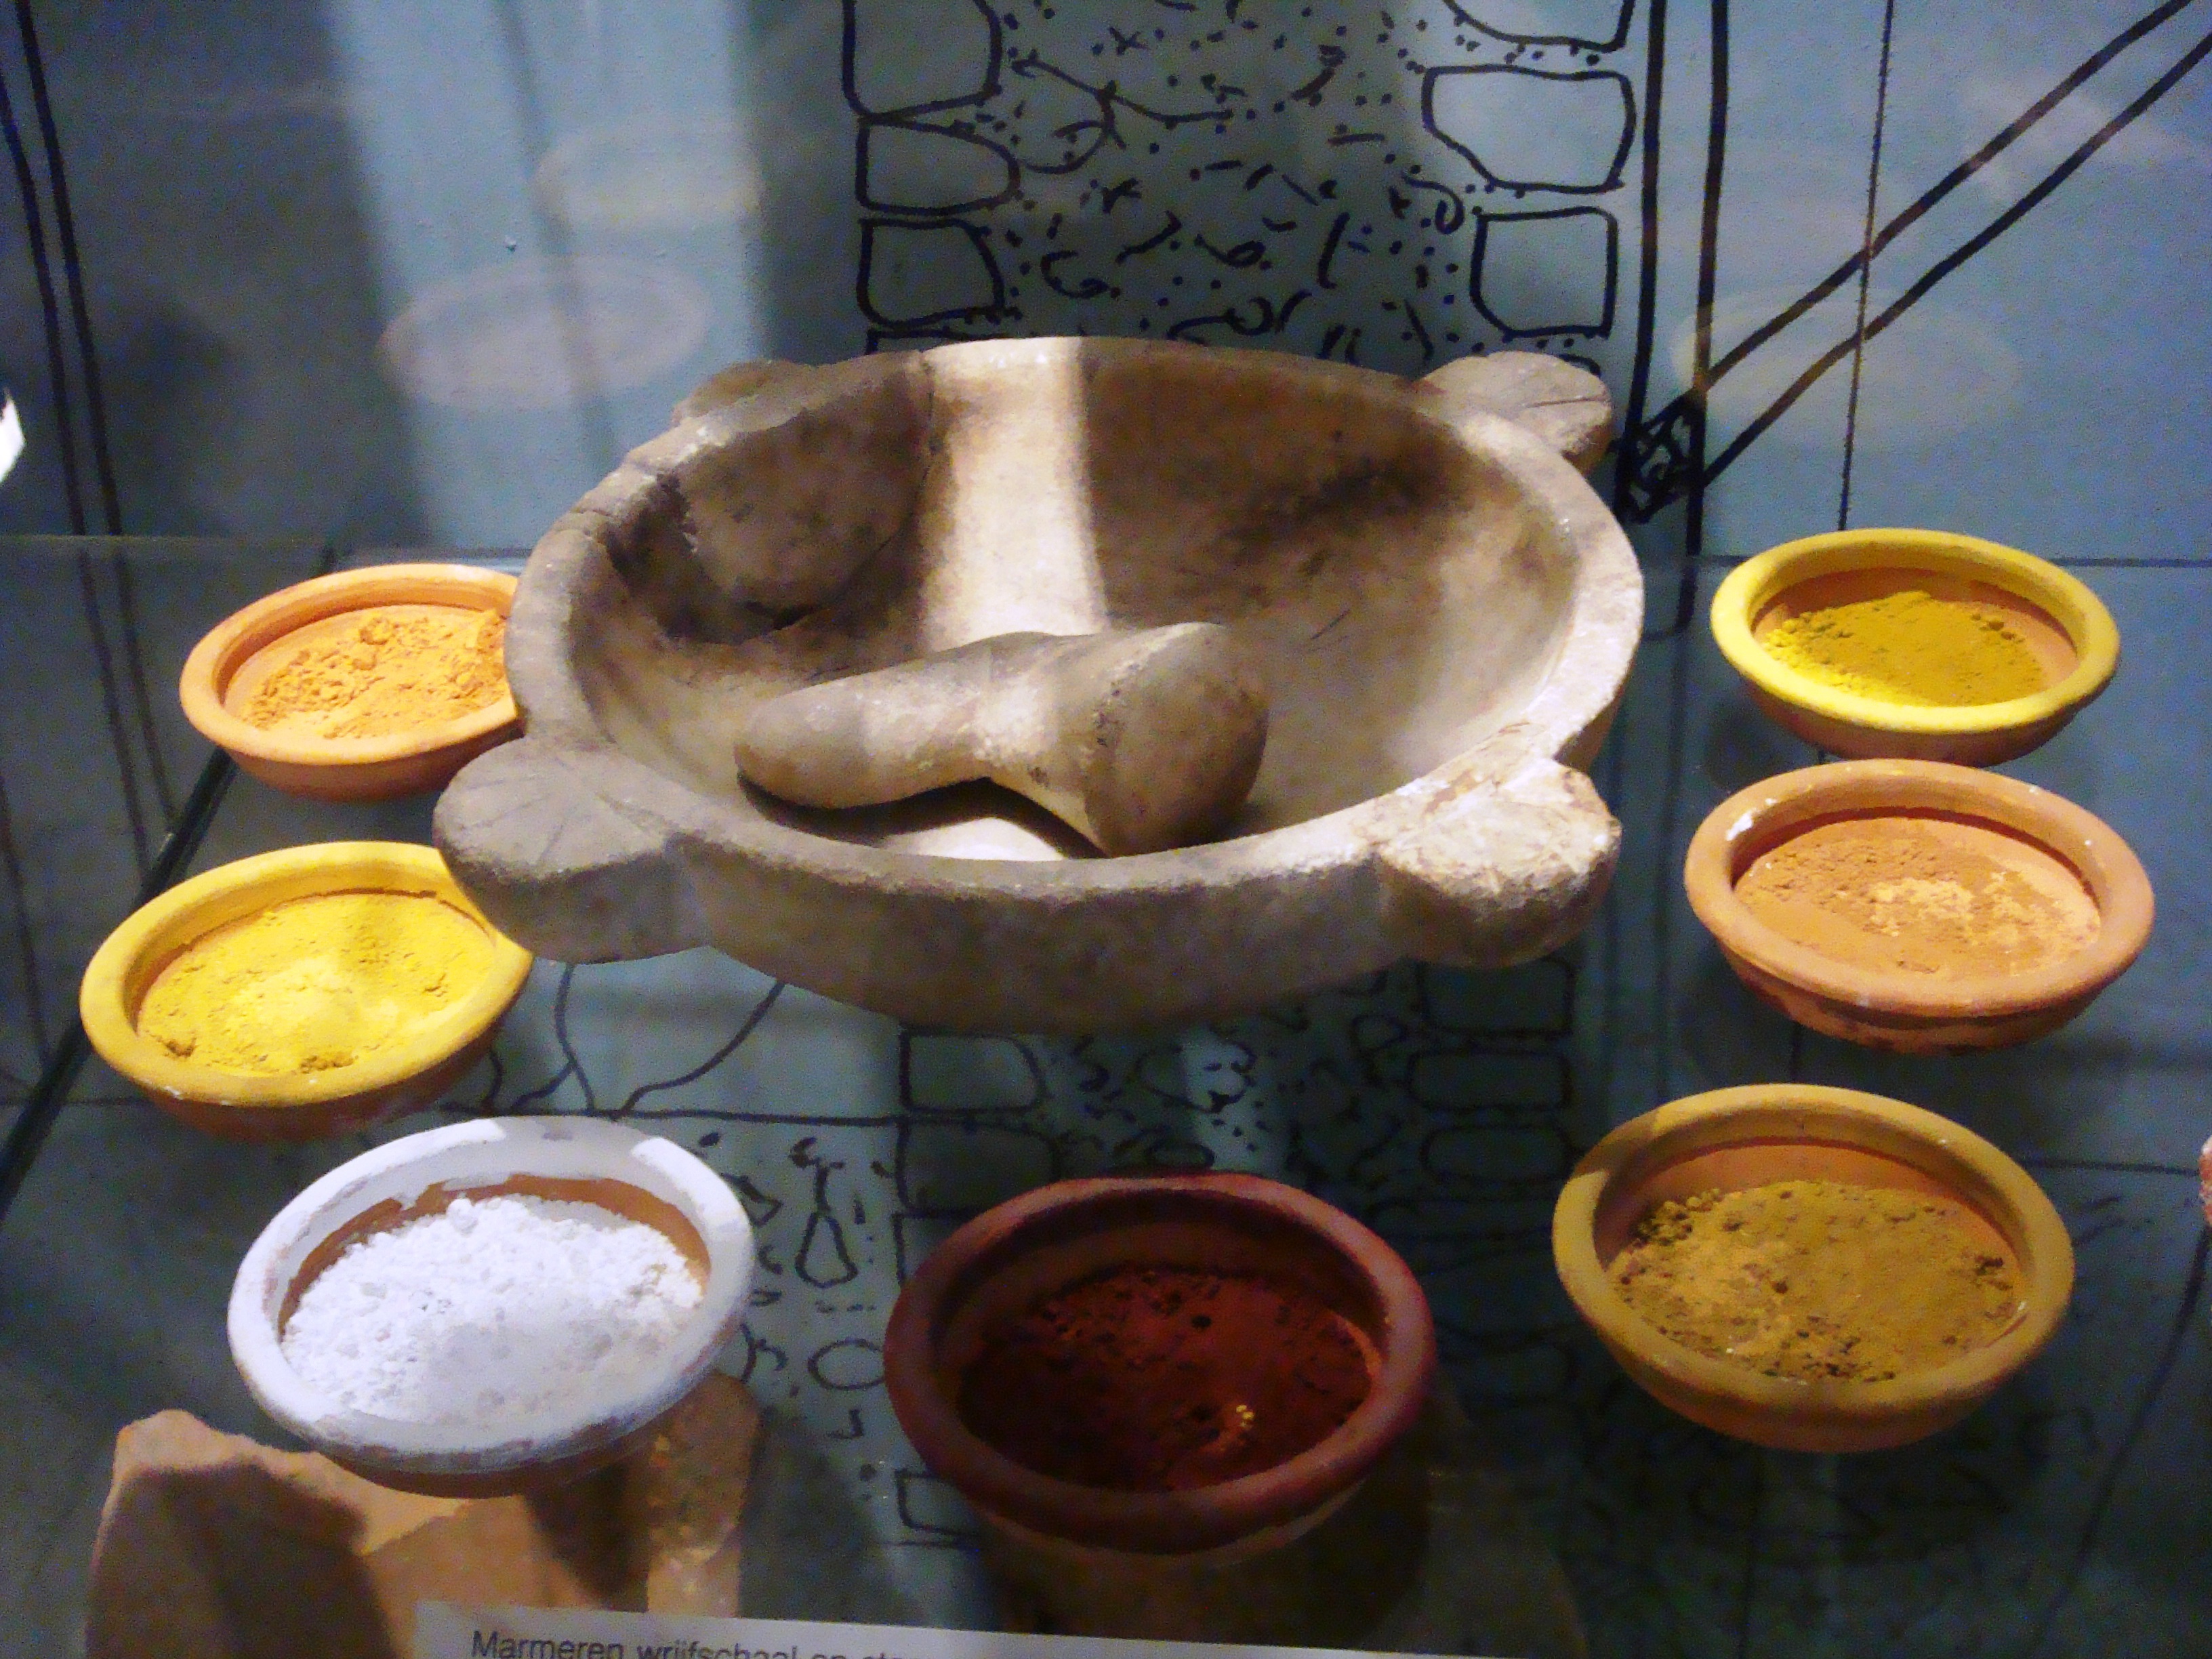
bowl, dish, food, ceramic, pottery, pigment, ceramics, rub, man made object